Al-Hussein Mosque

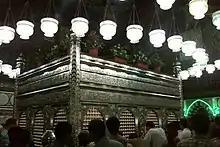

To mark the site of burial, known as "Ra's al-Husayn" or "Mashhad Ra's al-Husayn", Taher Saifuddin had a "zarih" built in Mumbai, which was later installed at the mosque in 1965 just before his death. It was subsequently inaugurated by his son, Mohammed Burhanuddin.